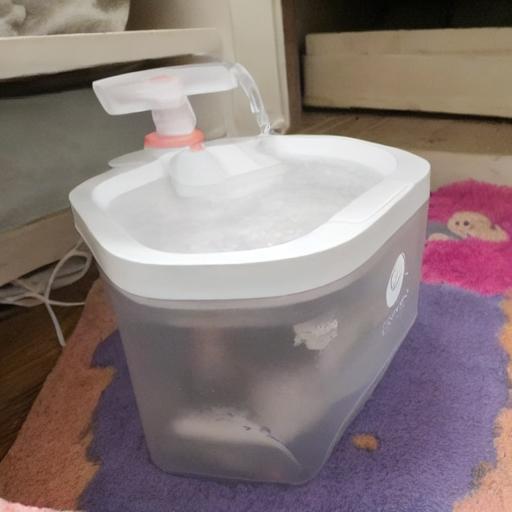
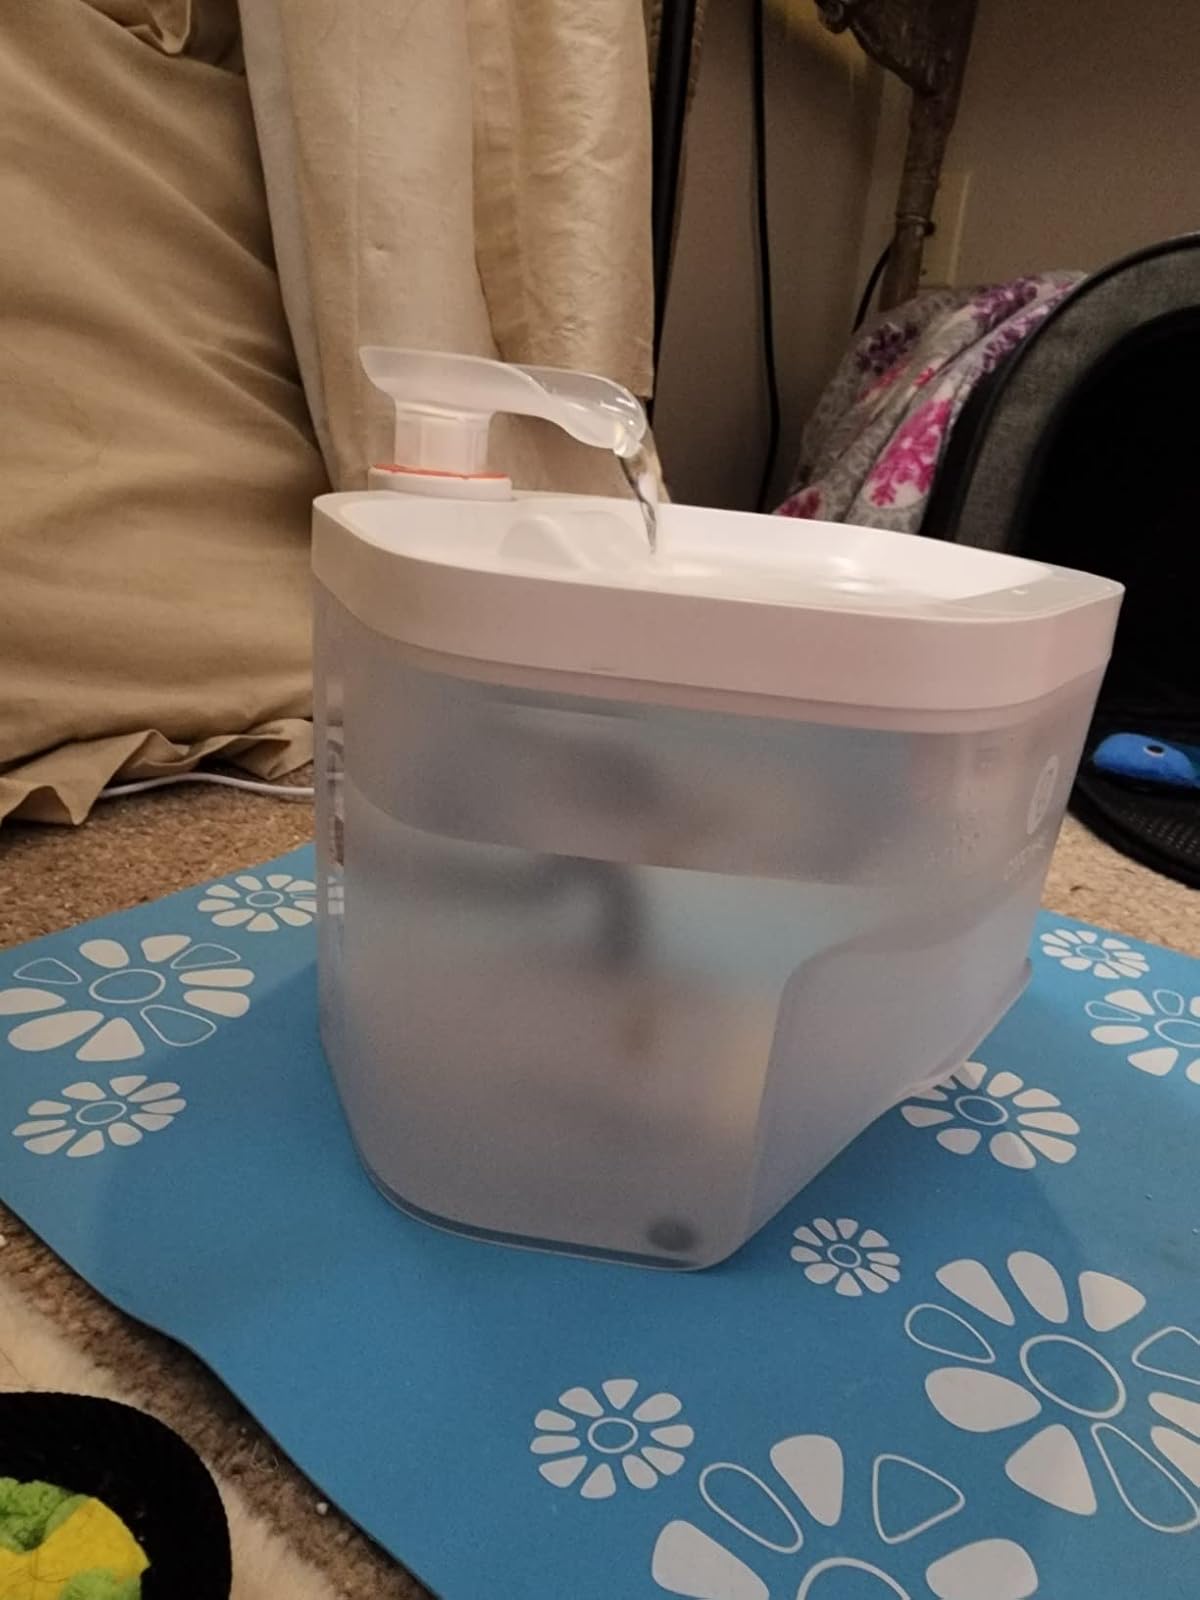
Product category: items_bowl
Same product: no